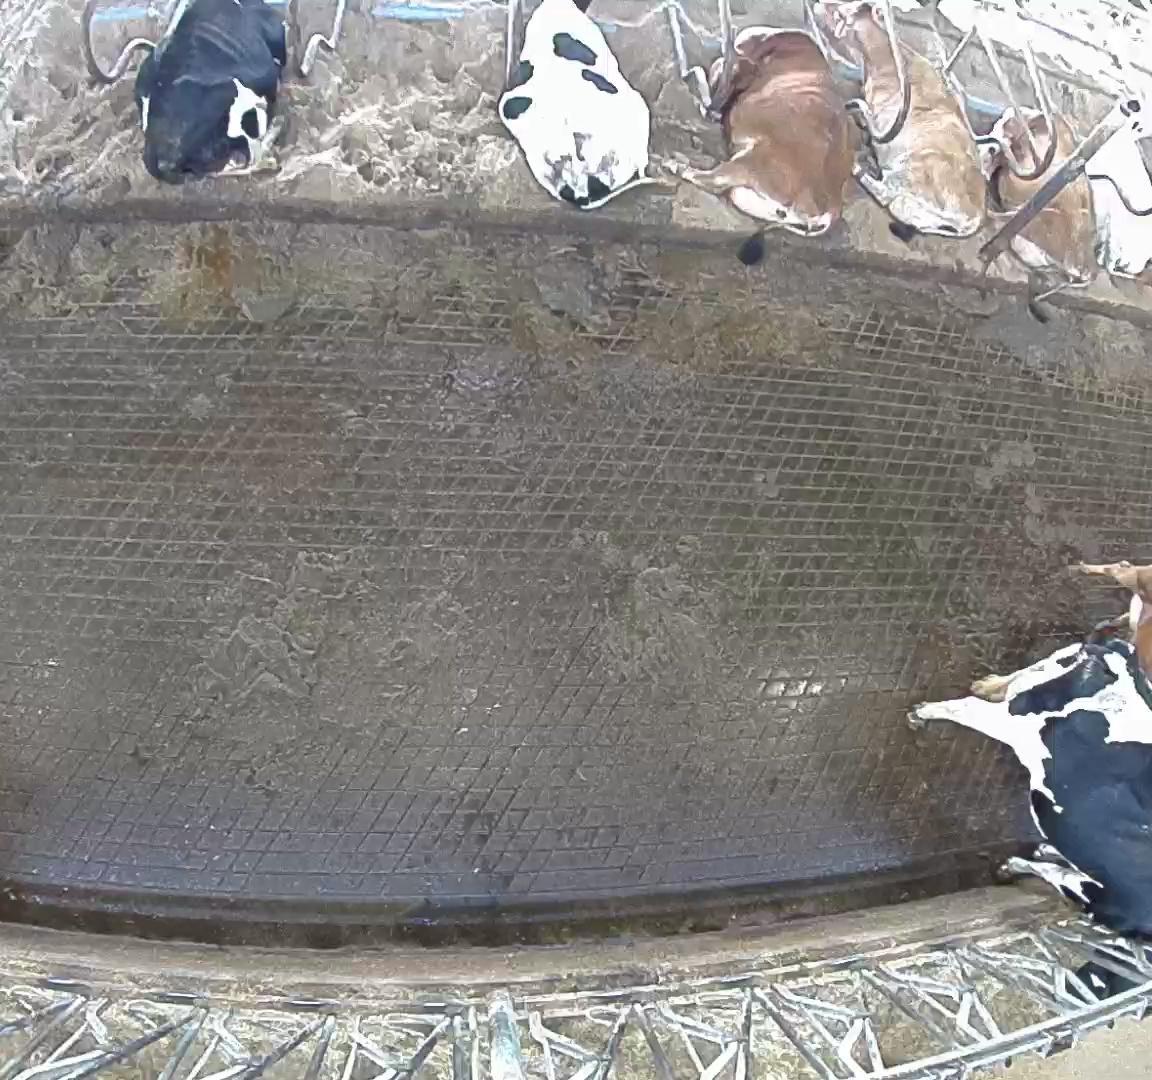
Number of cows: 8